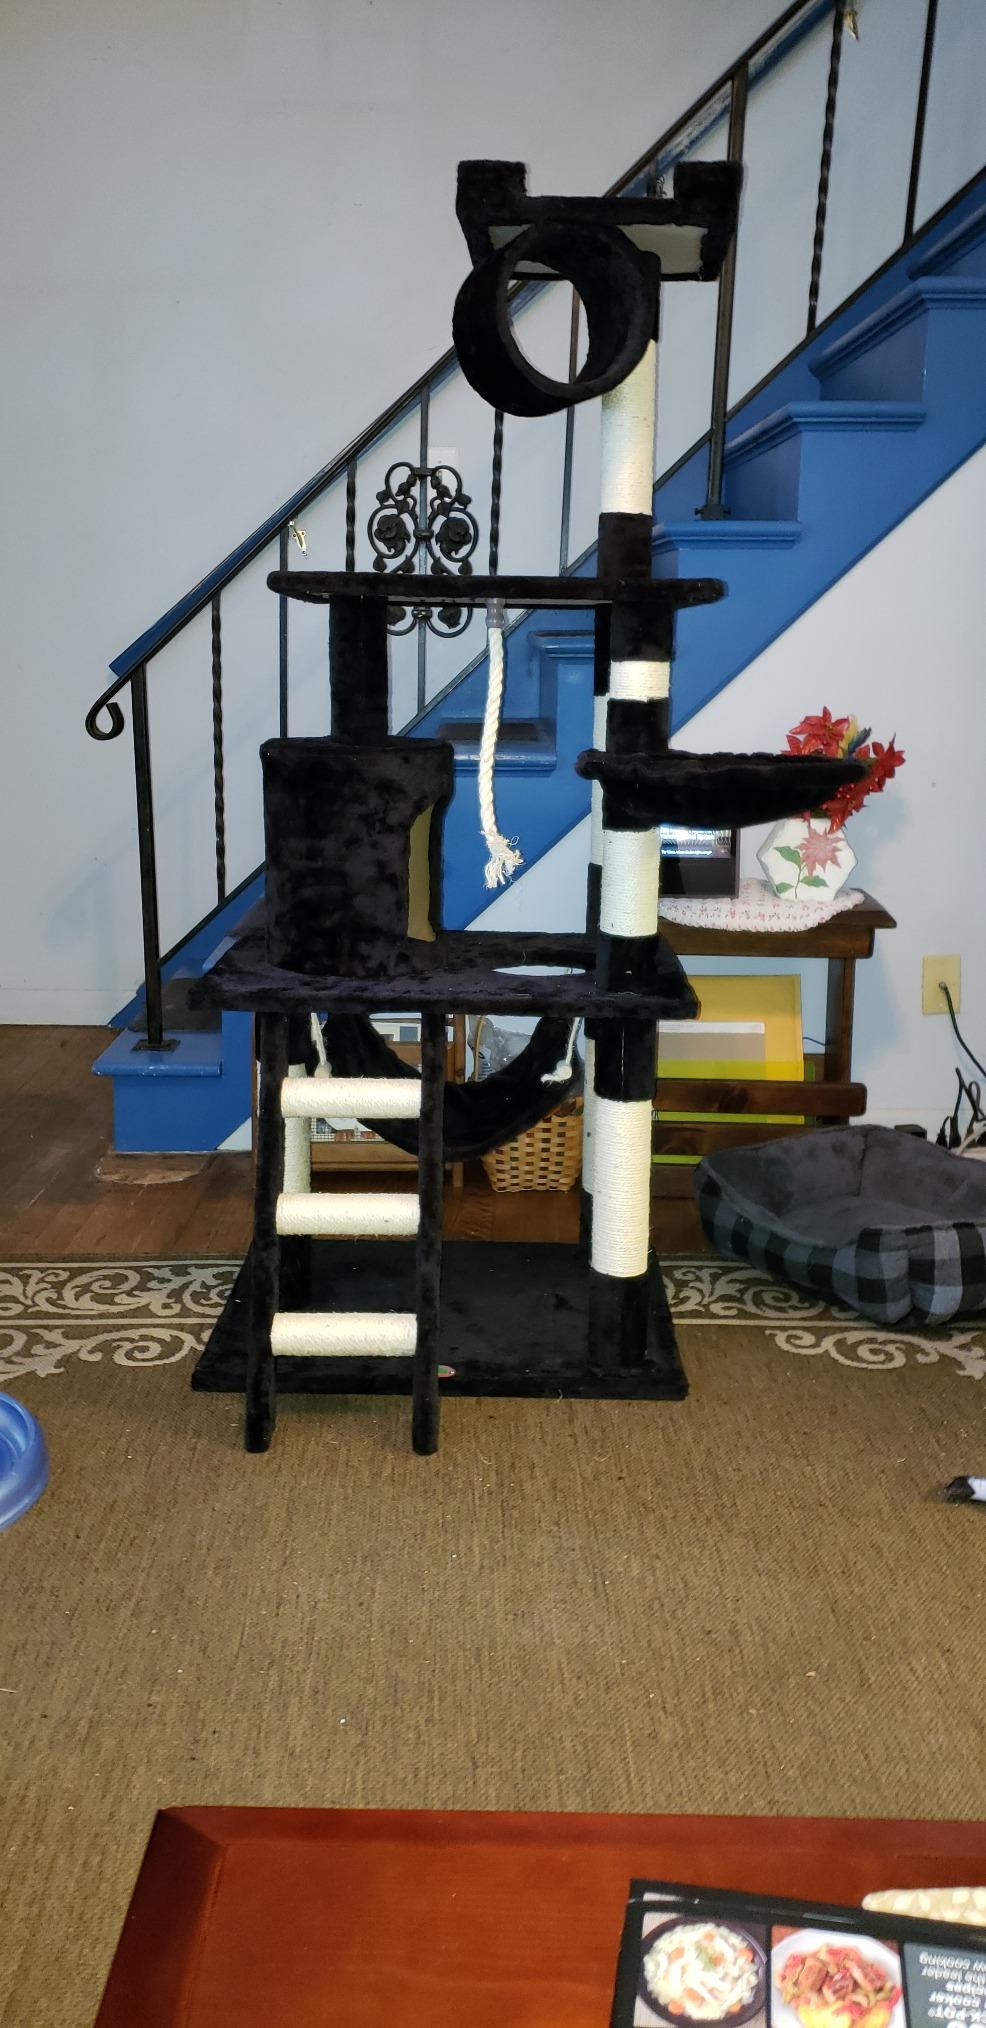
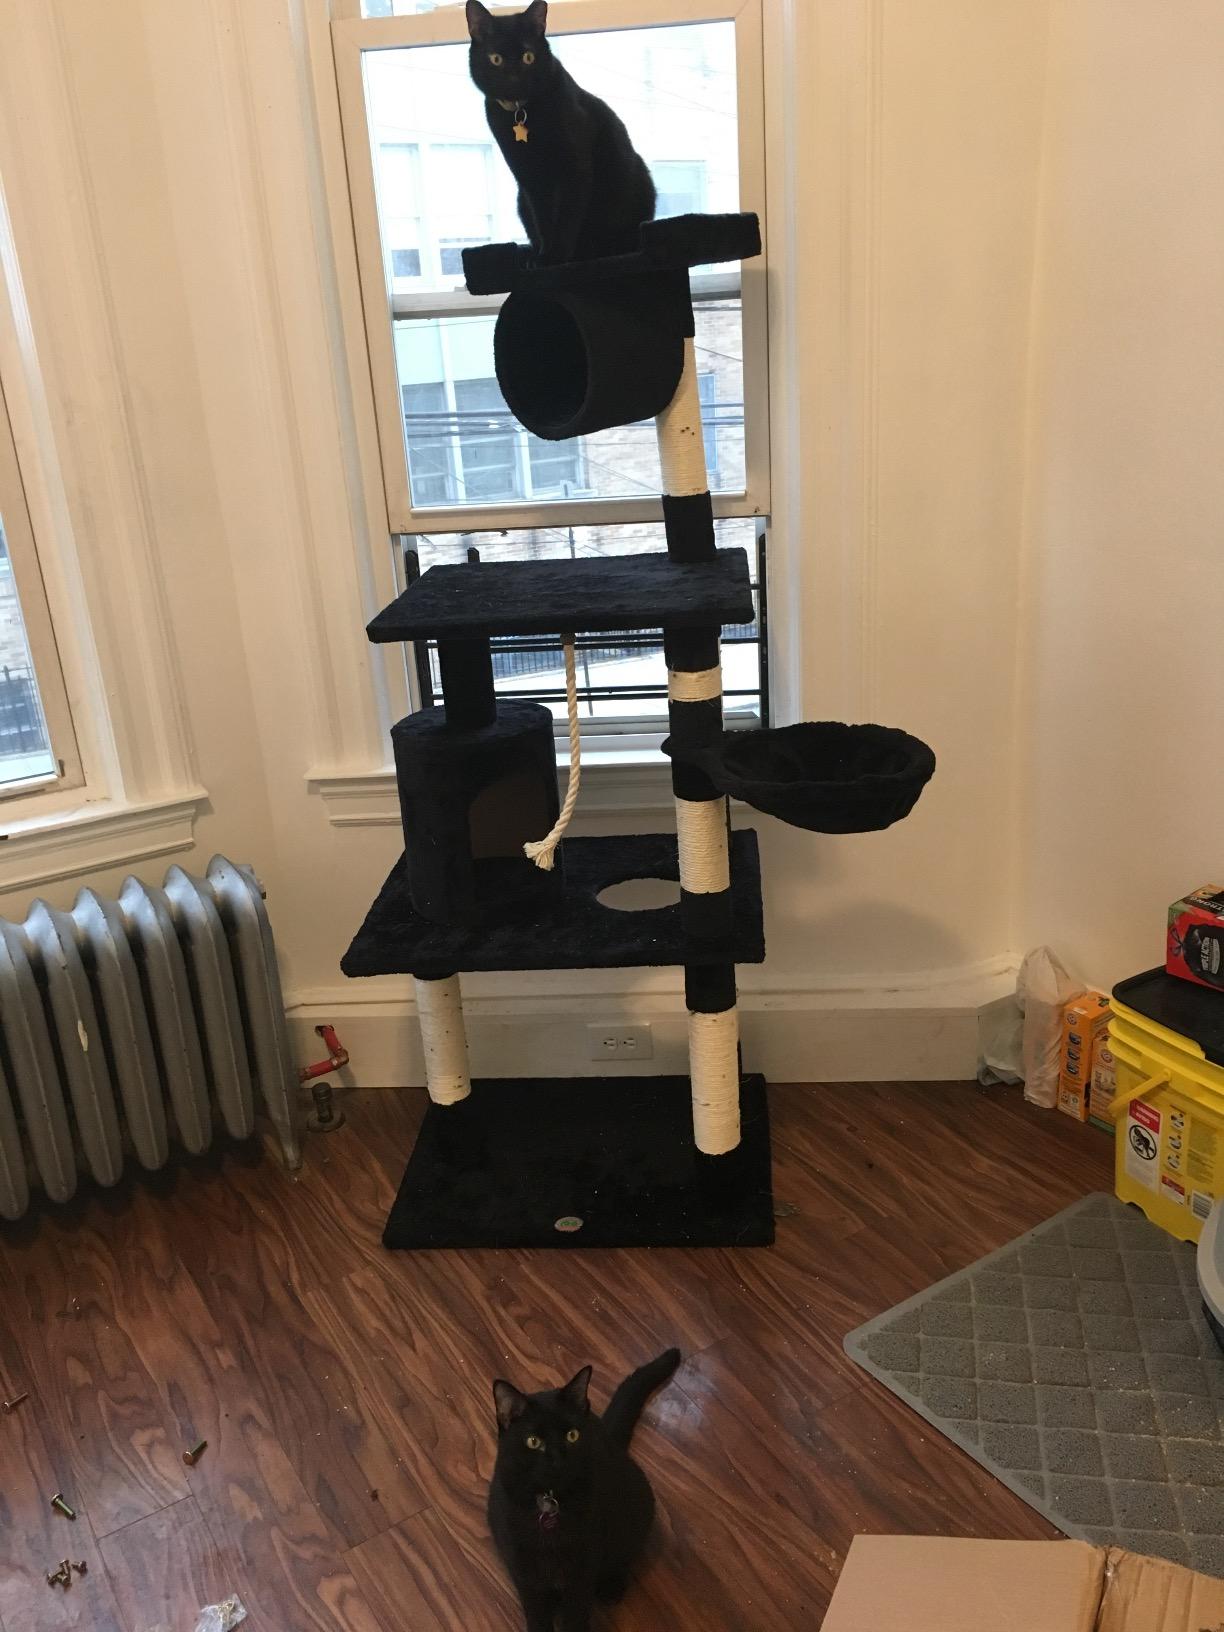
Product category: items_cat tree
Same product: yes